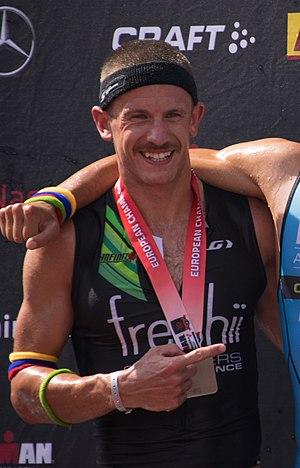
Les championnats du monde de triathlon longue distance 2017, 24ᵉ édition de la compétition, ont lieu le 27 août 2017 à Penticton au Canada. Ils sont organisés dans le cadre du Multisport World Championship Festival qui réunit plusieurs championnats mondiaux de sports gérés par l'ITU.